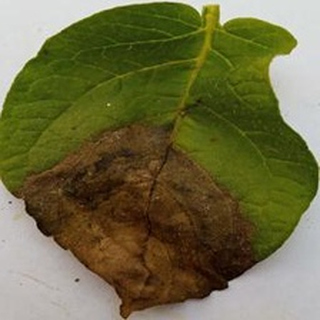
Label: potato_late_blight